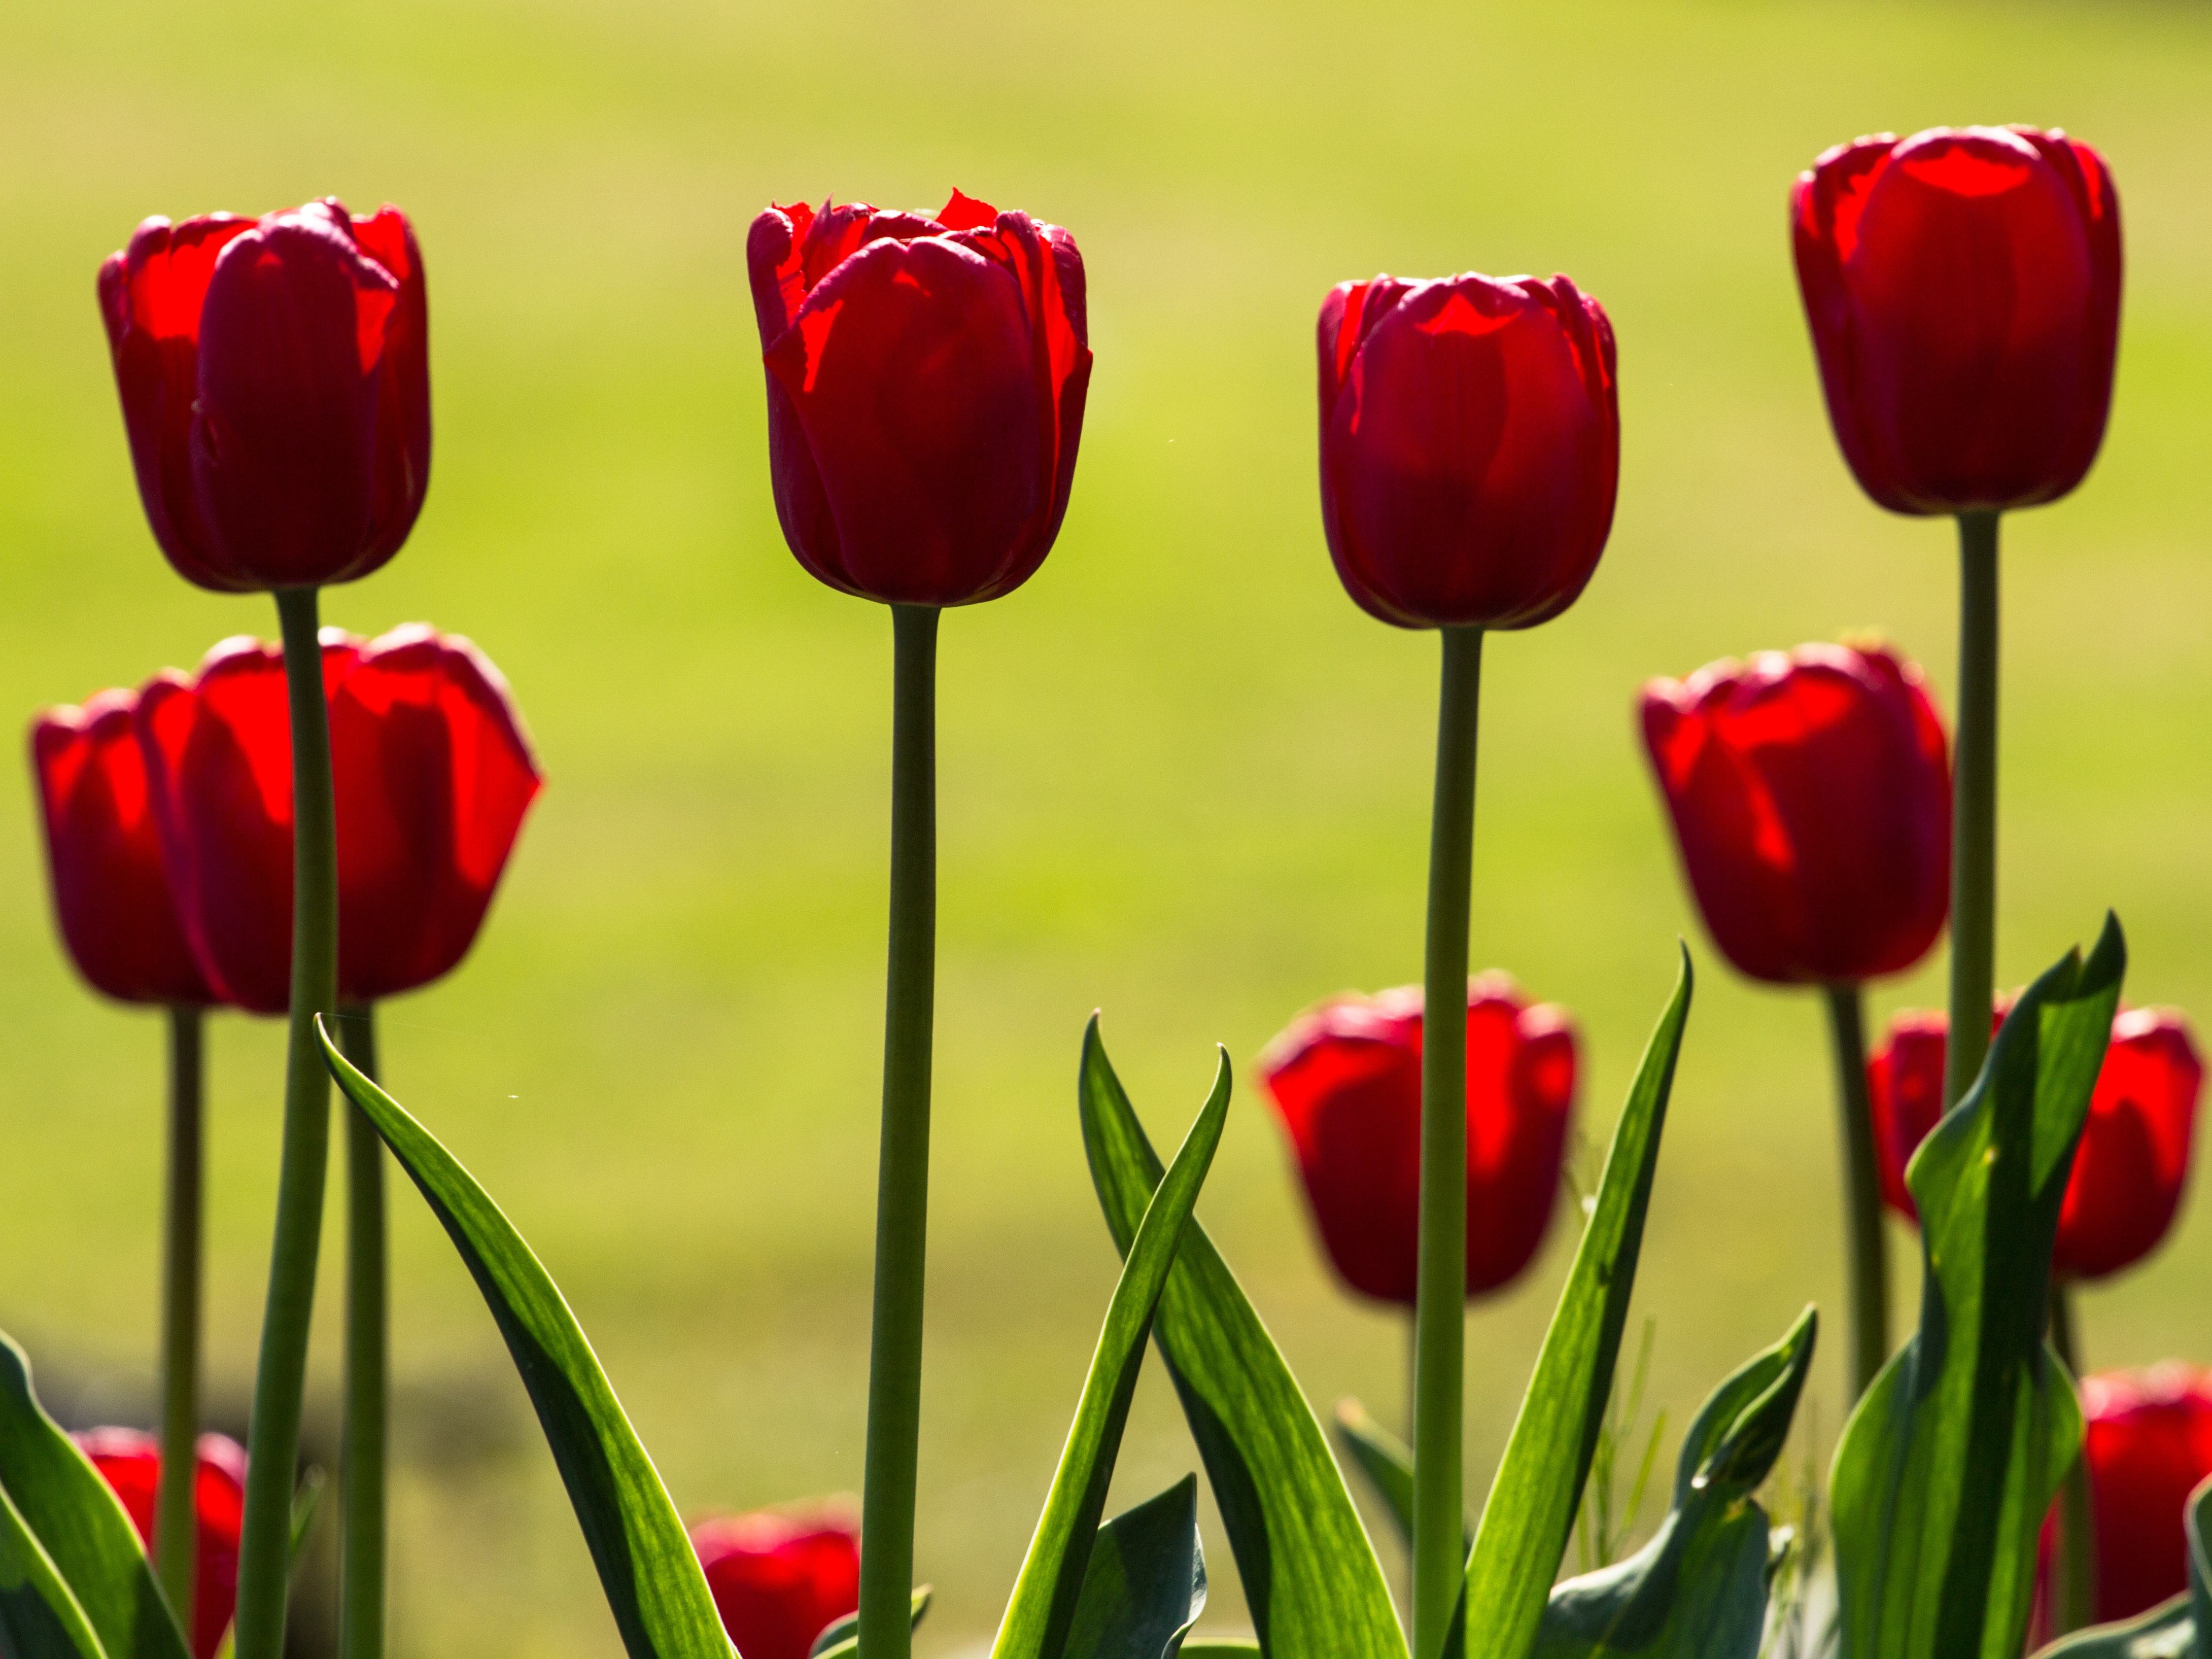
light, plant, flower, petal, tulip, spring, red, macro, colorful, organ, tulips, flowering plant, lily family, plant stem, land plant